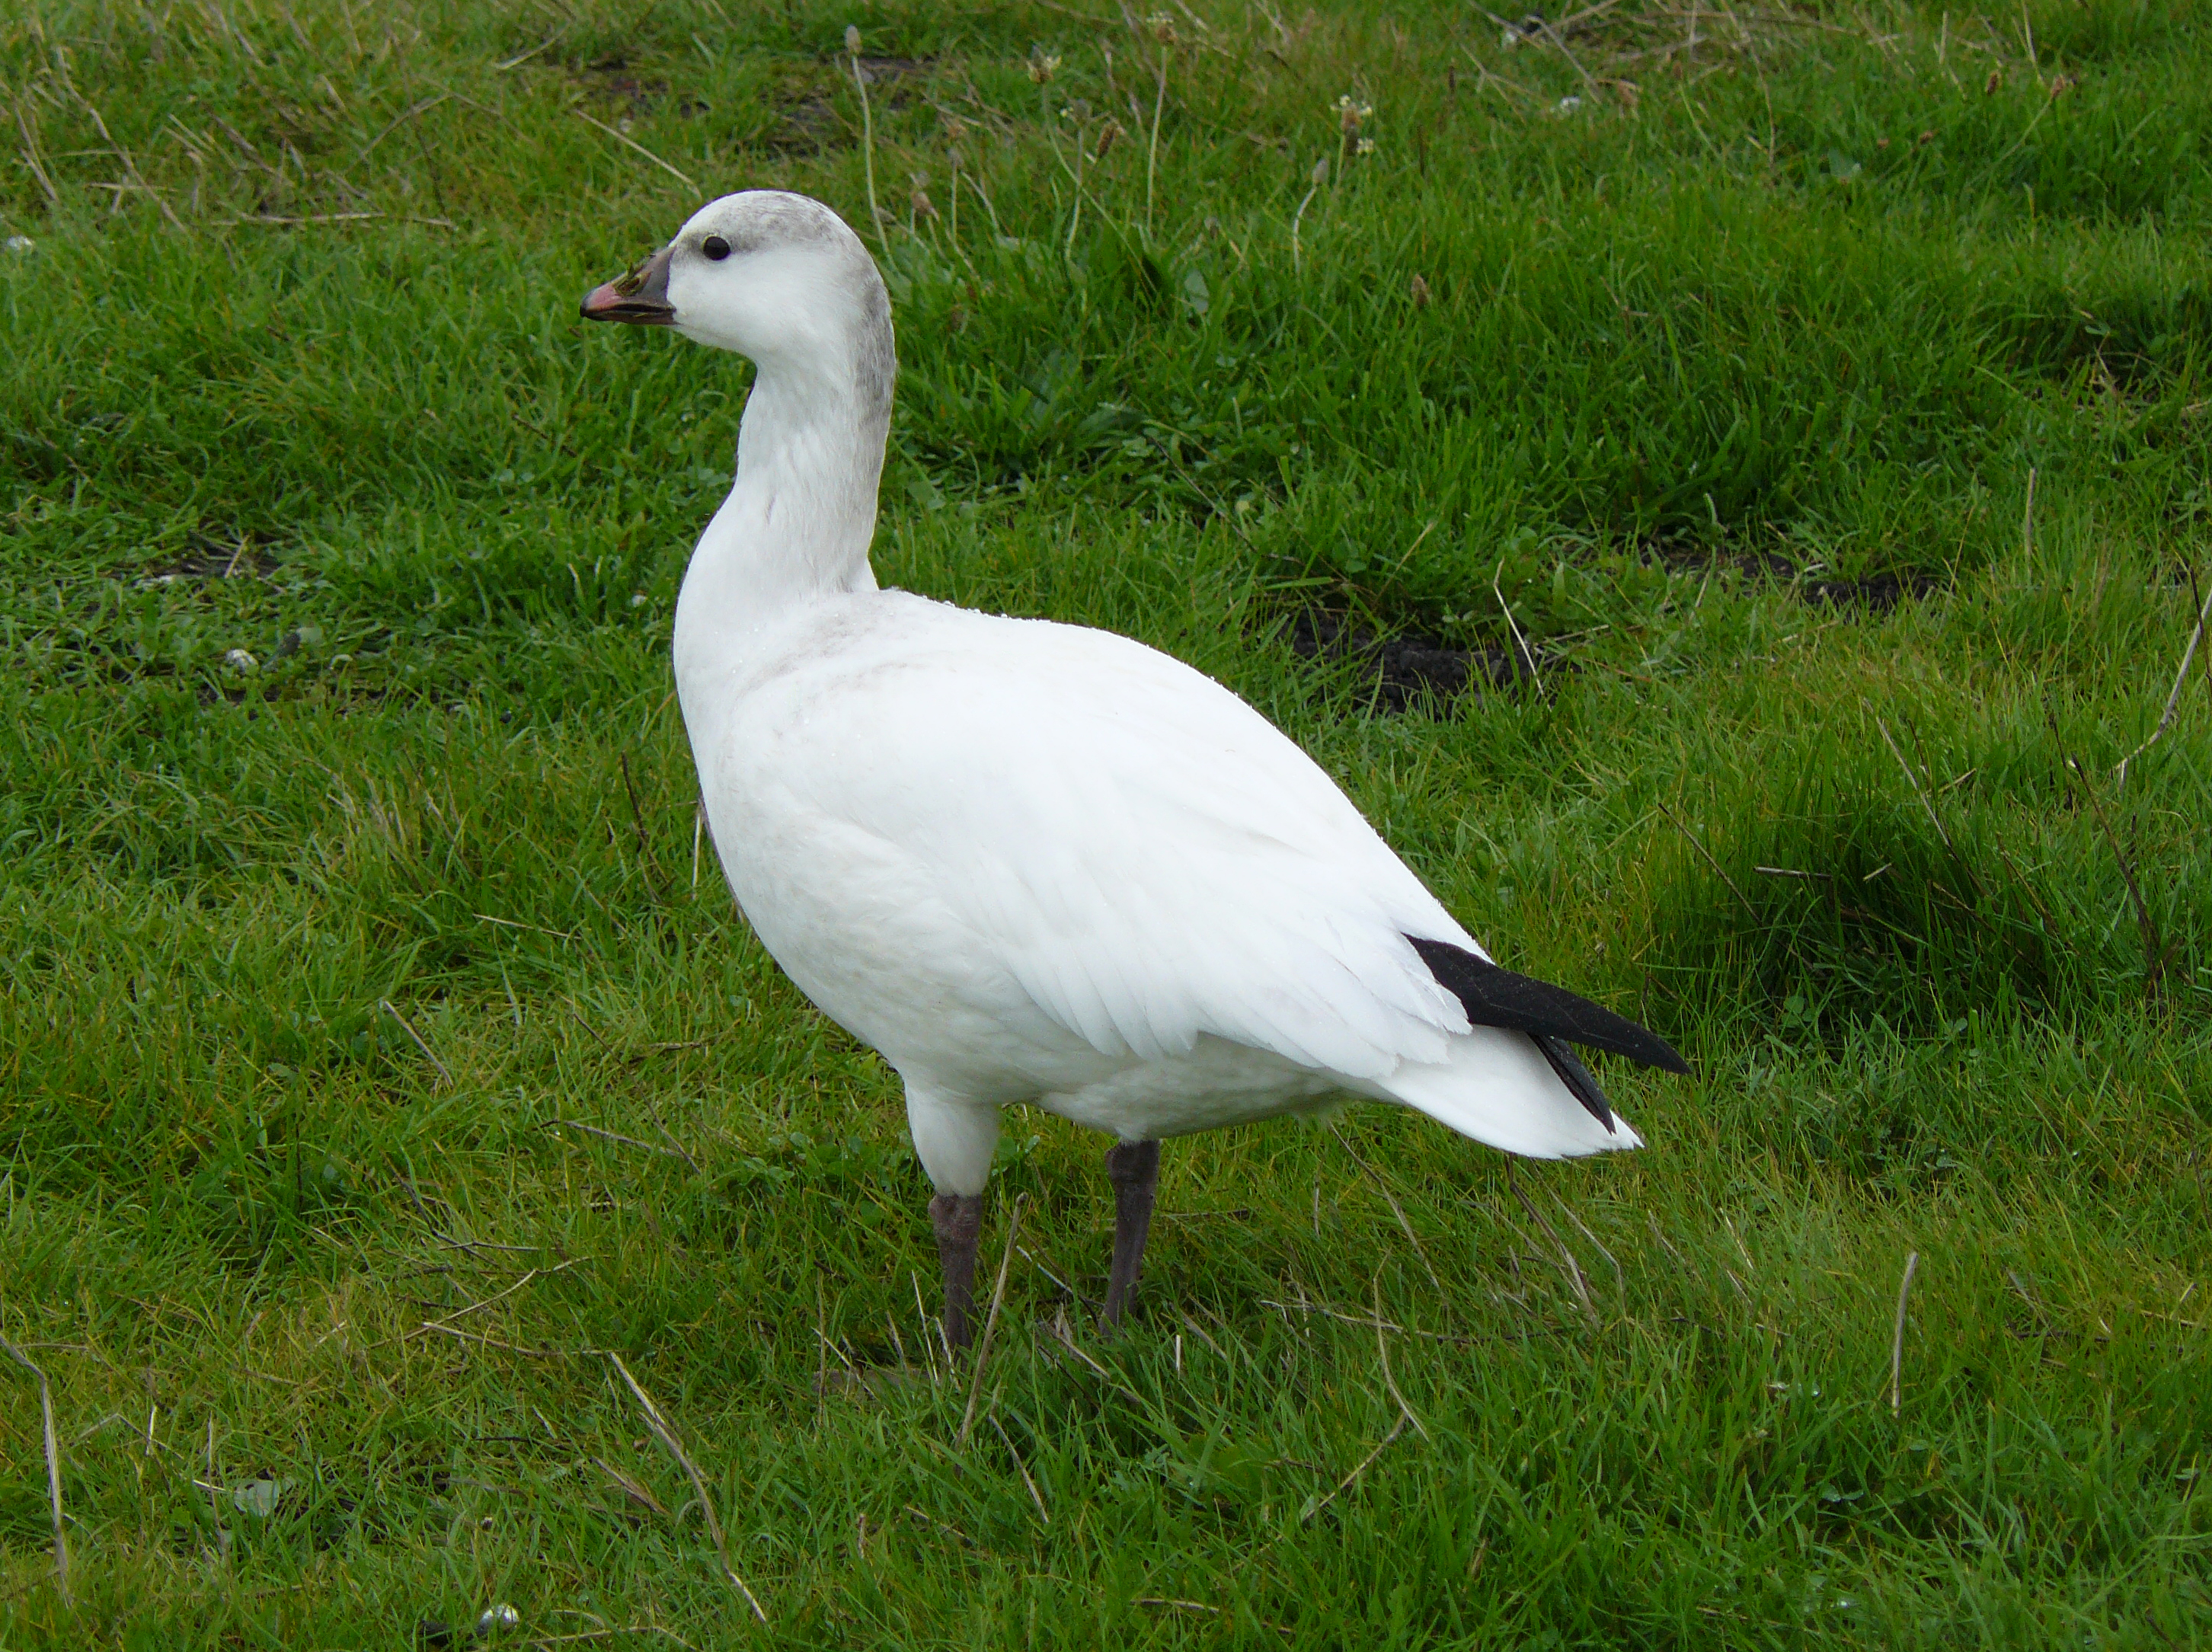
nature, bird, wing, wildlife, beak, fauna, birds, swan, goose, geese, vertebrate, waterfowl, water bird, birdingthecentralcoast, docentjoyce, rosssgoose, ducks geese and swans